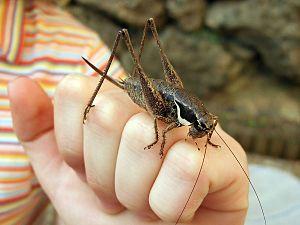
La decticelle trompeuse, Pholidoptera fallax, est une espèce de sauterelles de la famille des Tettigoniidae.